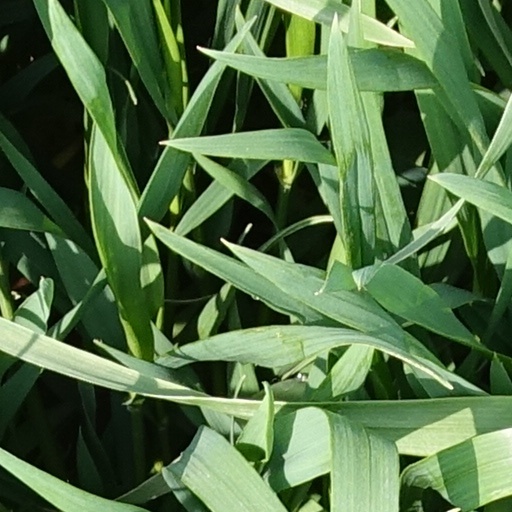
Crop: wheat